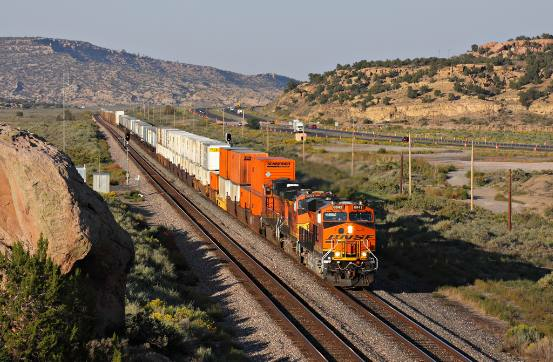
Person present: No